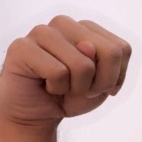
ASL sign: N